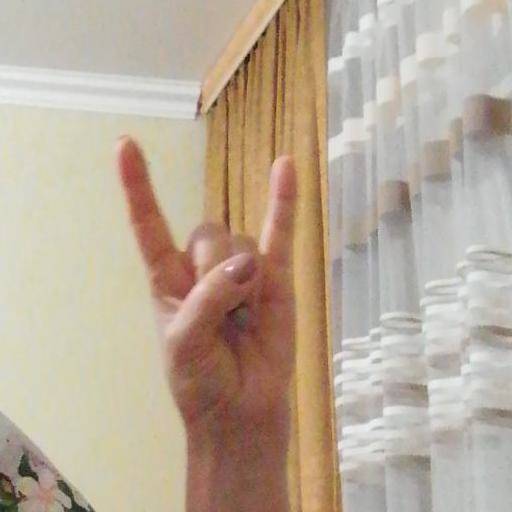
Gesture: rock